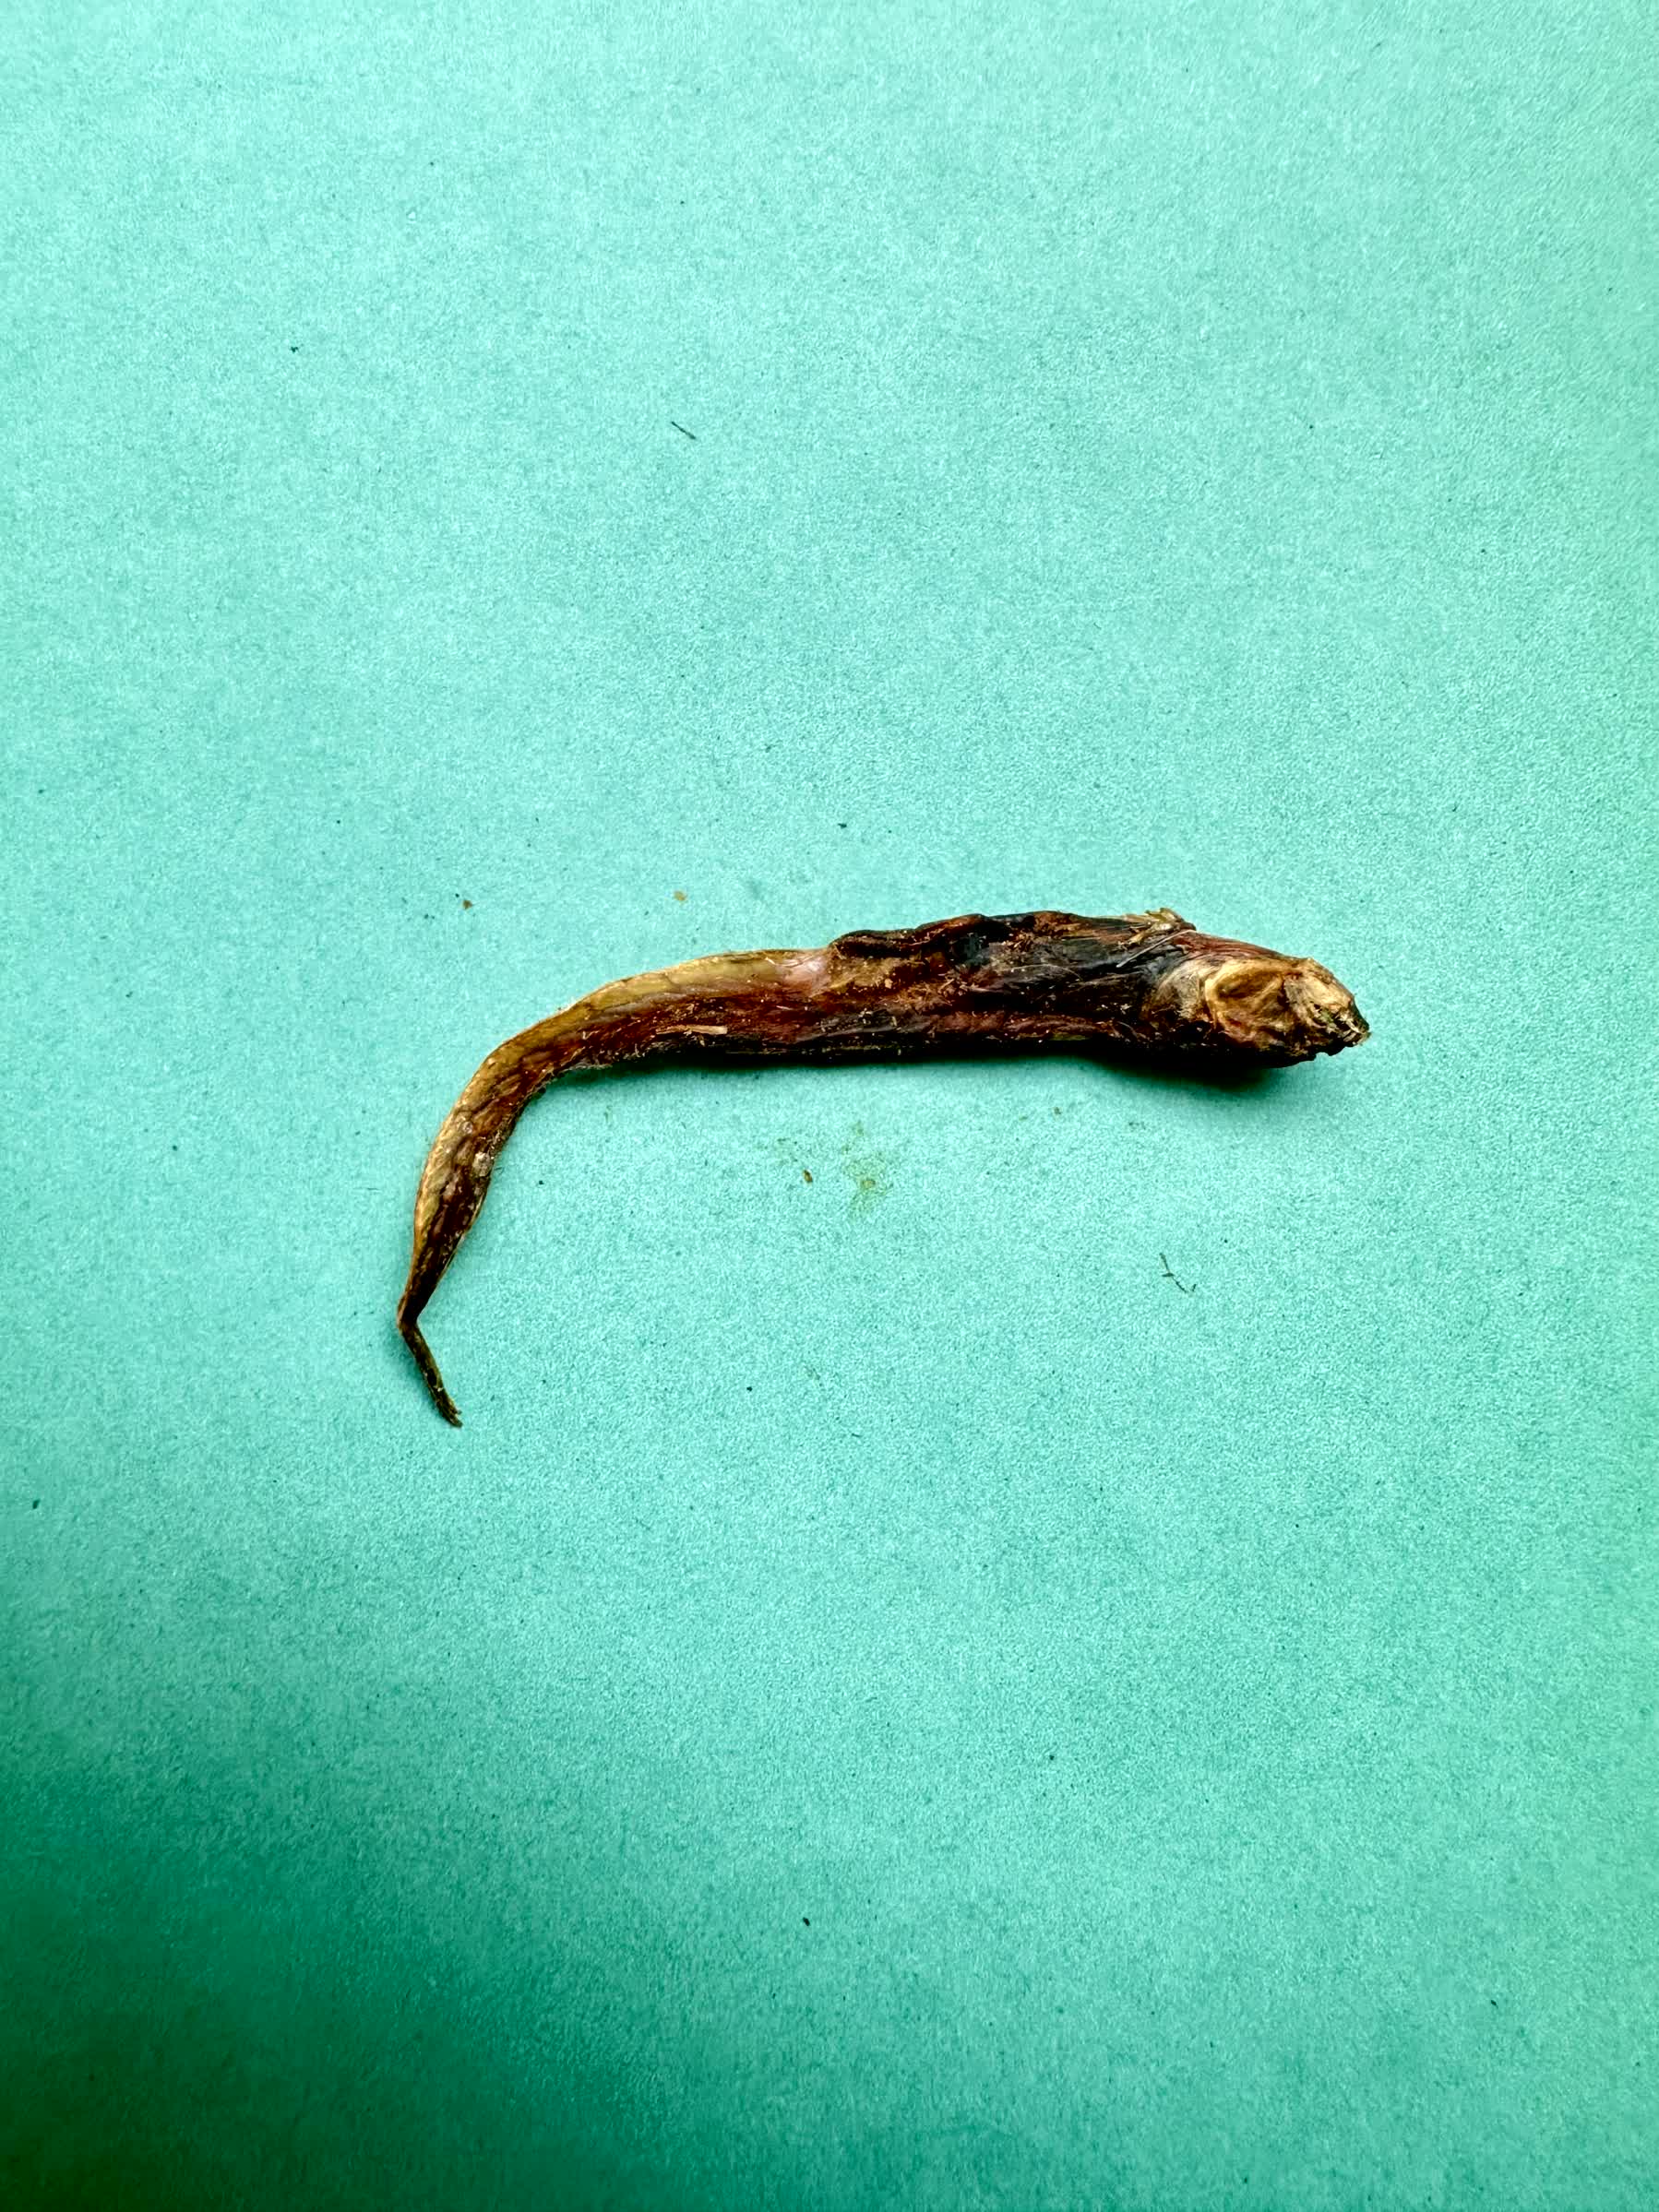
Species: Chewa